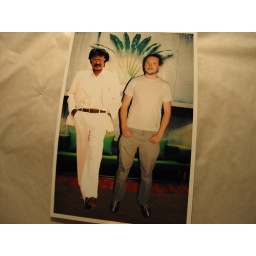
not at all photoshopped by some guy in a box on the sand - oh no.